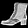
Label: Ankle boot